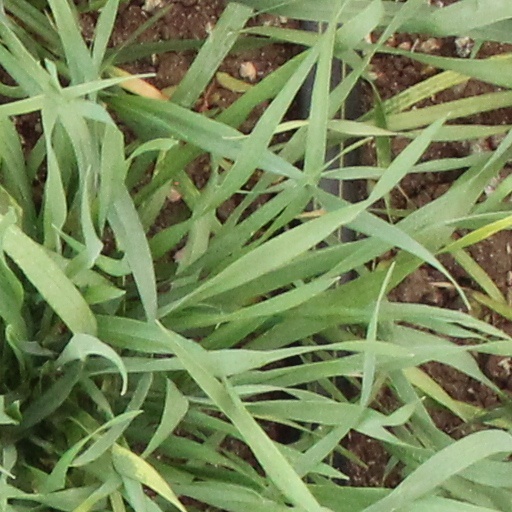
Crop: wheat